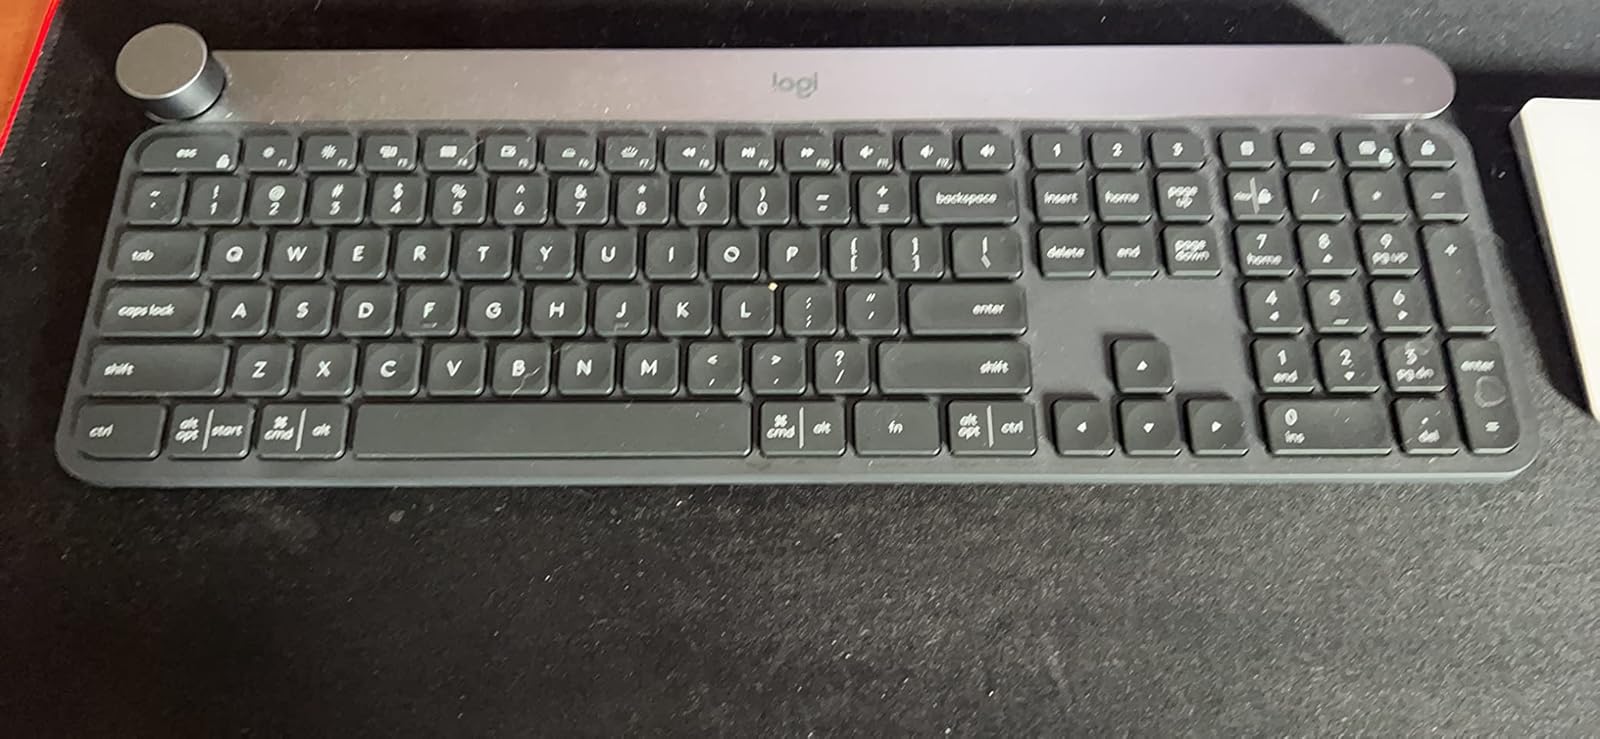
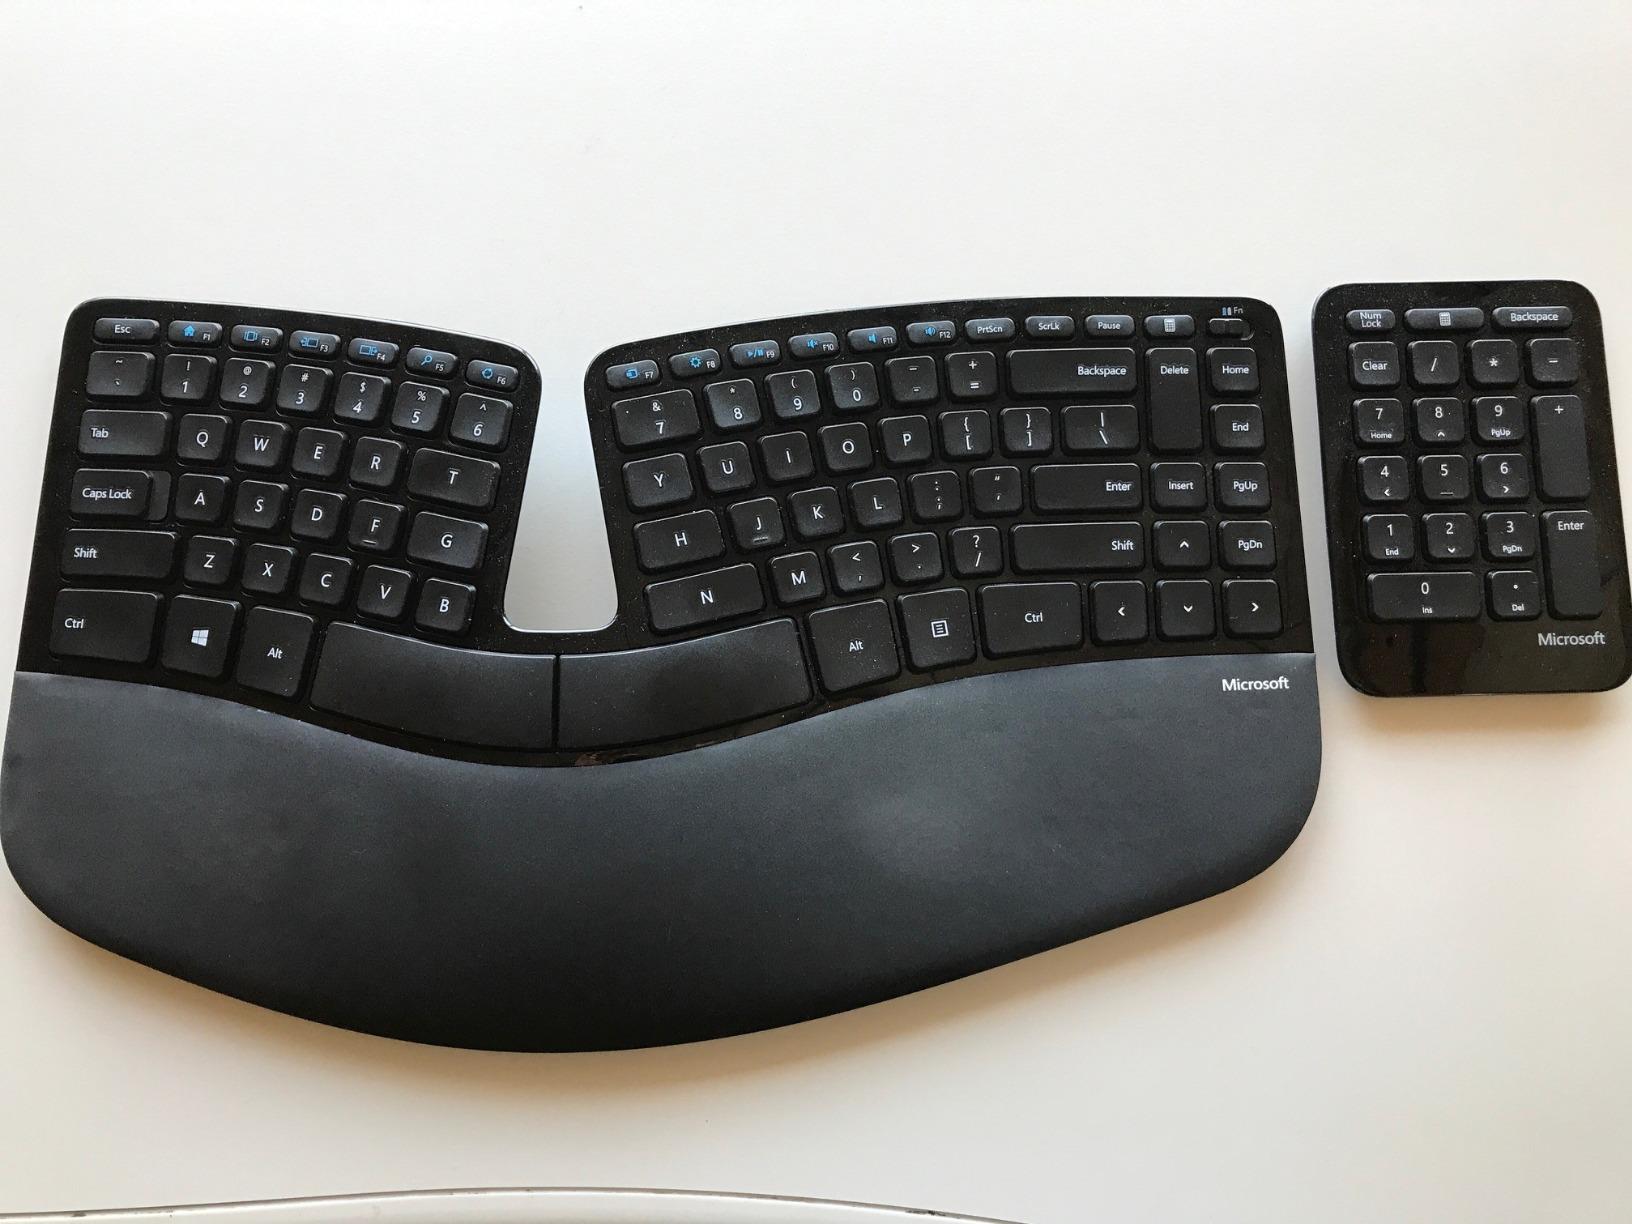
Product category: keyboard
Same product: no